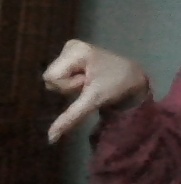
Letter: waw